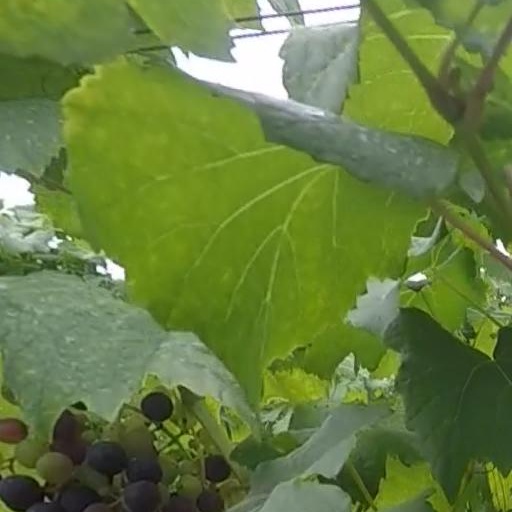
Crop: grape